Which point is corresponding to the reference point?
Reference image:
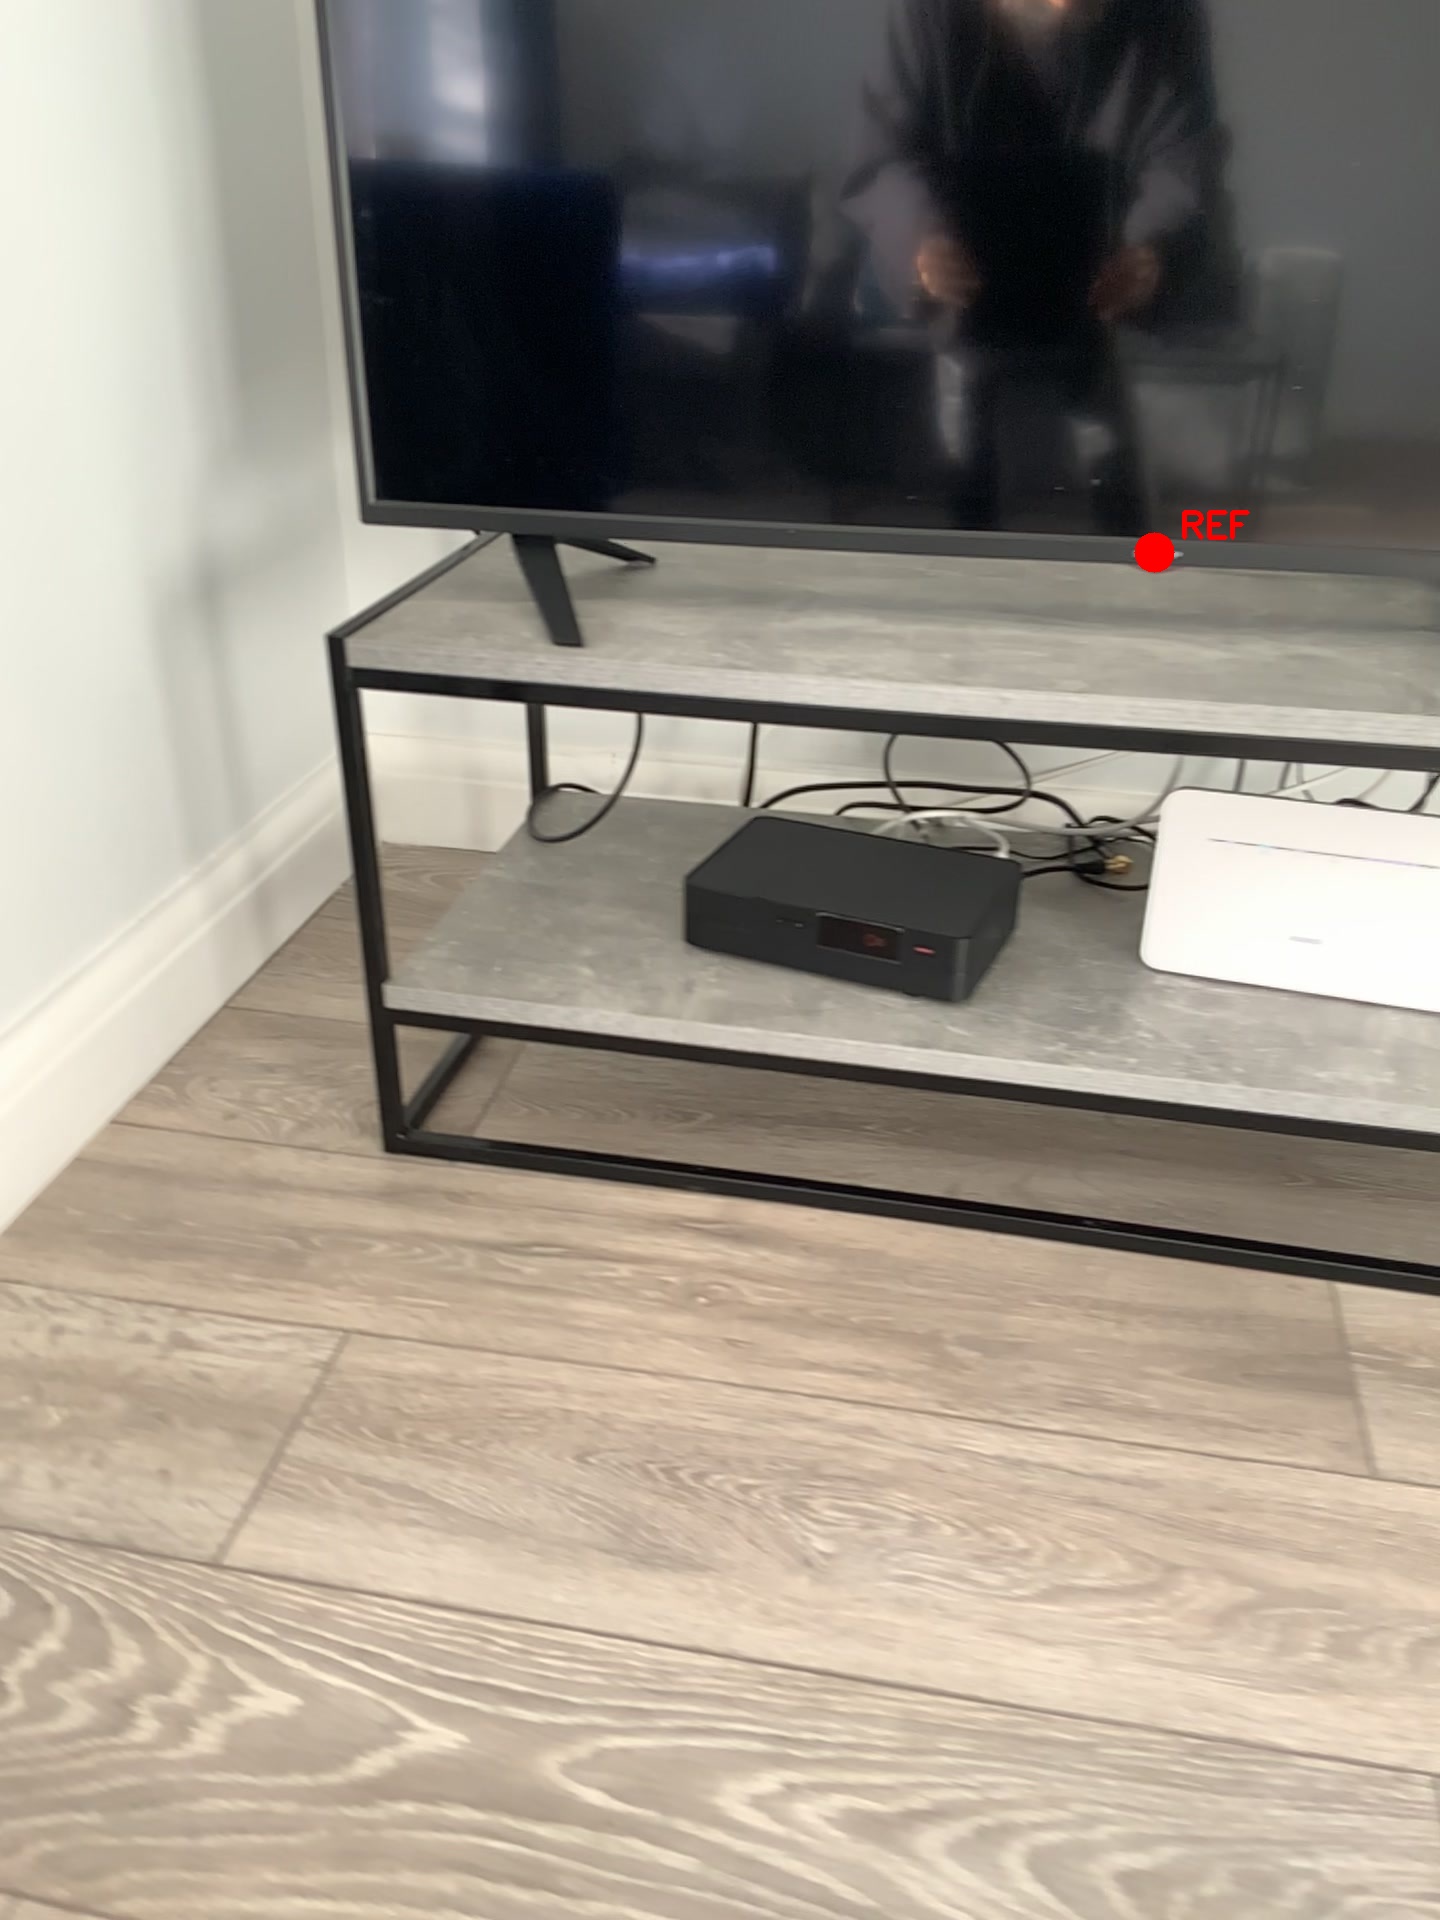
Option image:
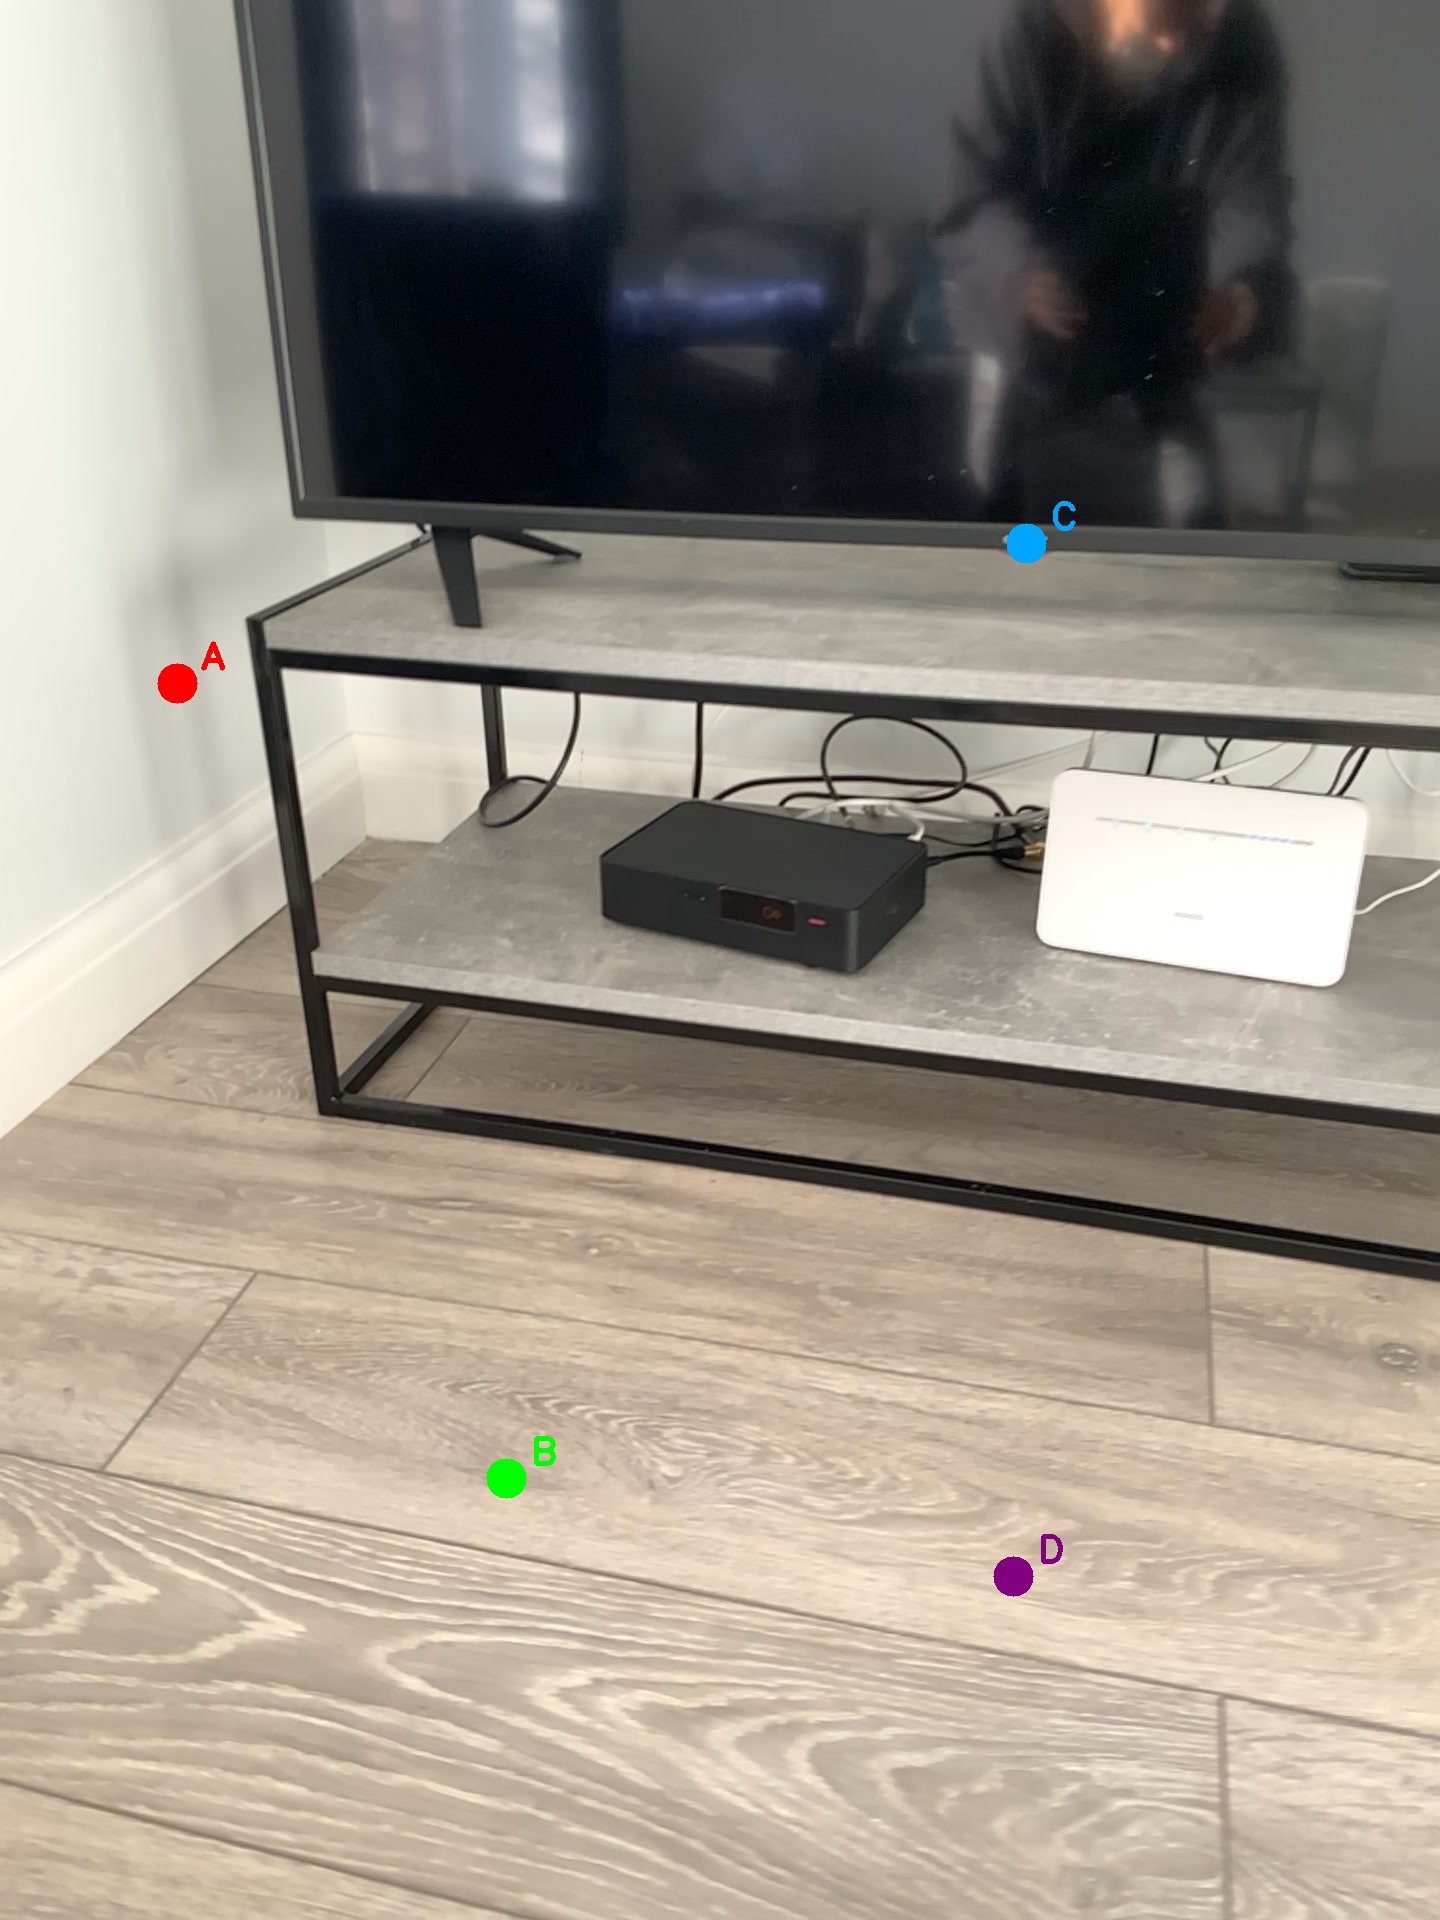
Choices:
Point A
Point B
Point C
Point D
Answer: (C)